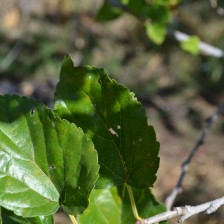
Variety: Kamphaengsaeng42